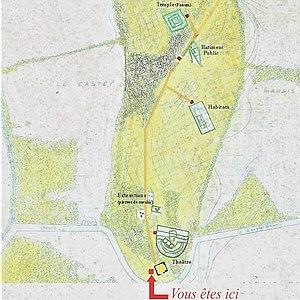
Plan de Brion à l'entrée du site archéologique
Le site archéologique de Brion est un complexe protohistorique et antique situé sur le territoire de la commune de Saint-Germain-d'Esteuil, dans le département de la Gironde, en France. Il correspond vraisemblablement à l'emplacement de la cité ancienne de Noviomagus.